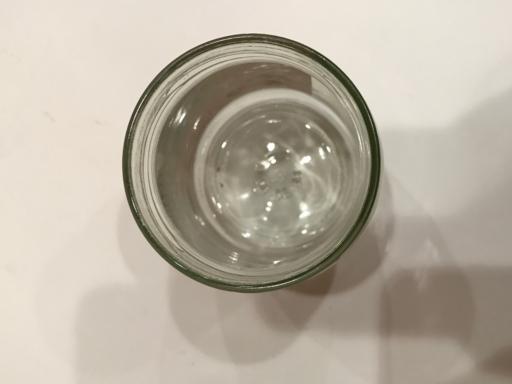
Label: glass